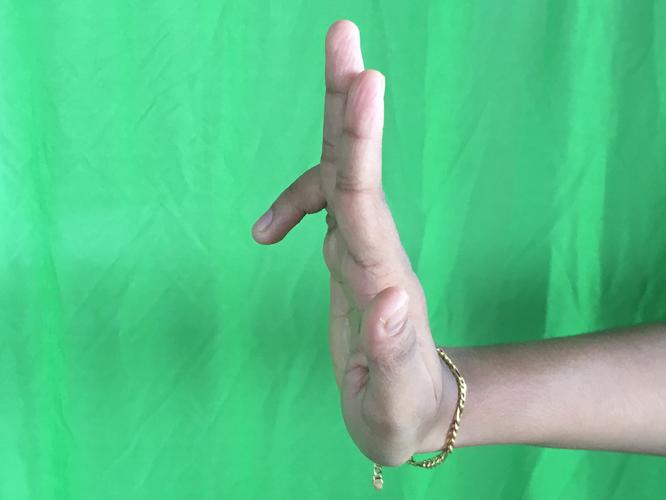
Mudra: Ardhapathaka
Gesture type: single_hand